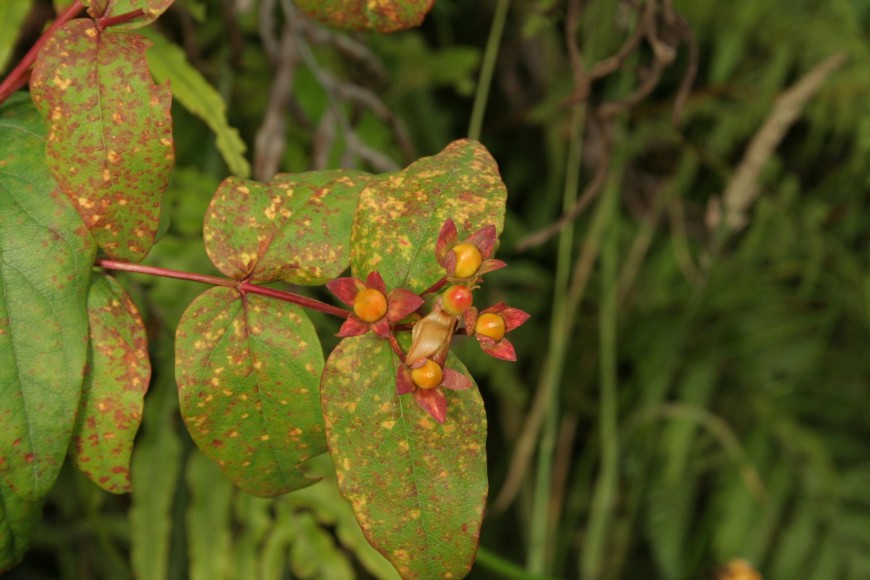
Plant: Bean
Disease: bean rust